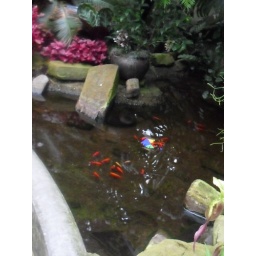
window in the water